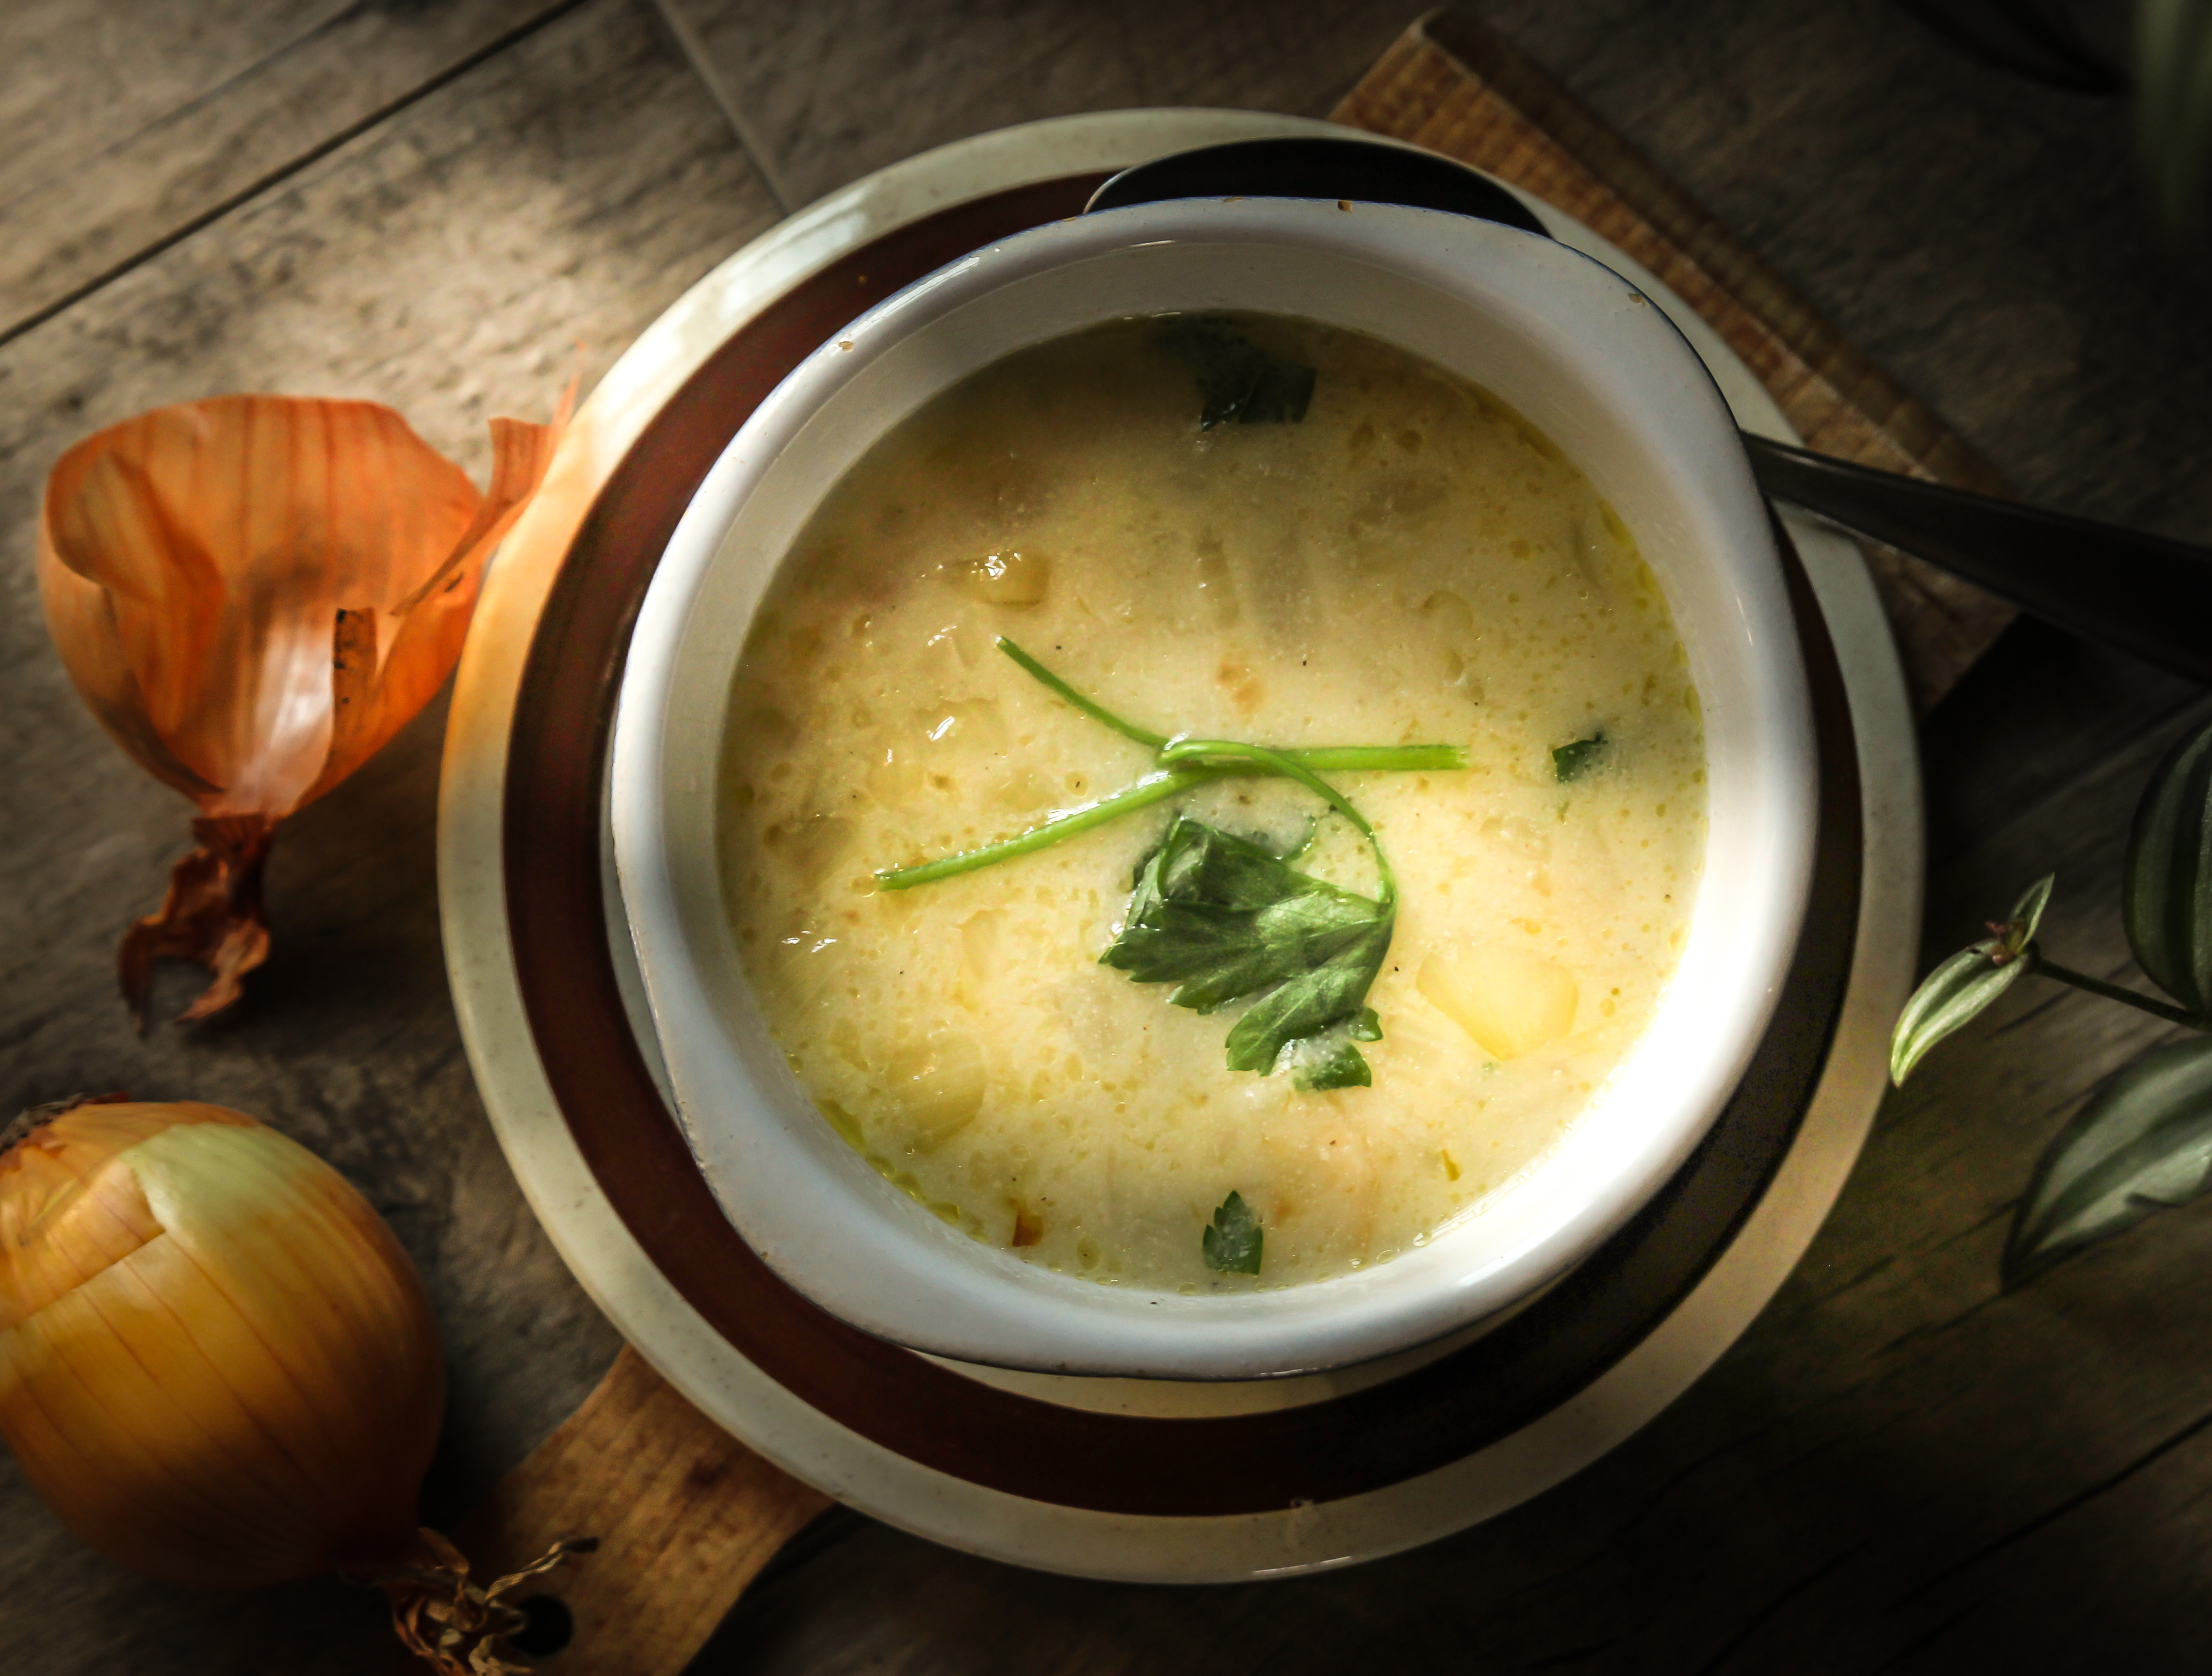
onion, sup, cream, hot, food, restaurant, green, tasty, milk, tableware, pumpkin, dishware, ingredient, cucurbita, calabaza, recipe, soup, serveware, winter squash, kitchen utensil, cuisine, staple food, plate, gourd, dish, produce, bowl, natural foods, squash, vegetable, broth, garnish, wood, spoon, fast food, comfort food, stew, plant, yellow curry, pumpkin seed, side dish, breakfast, asian soups, cup, cucumber, and melon family, japanese cuisine, superfood, porcelain, indian cuisine, meal, still life photography, chowder, supper, brunch, vegetarian food, leaf vegetable, Caldo de pollo